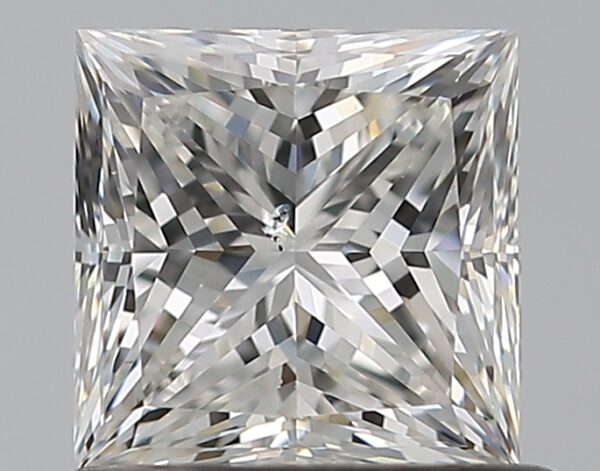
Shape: princess
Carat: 0.75
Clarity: SI1
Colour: G
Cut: EX
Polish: EX
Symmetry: VG
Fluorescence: N
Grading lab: GIA
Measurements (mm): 4.93 x 4.91 x 3.59